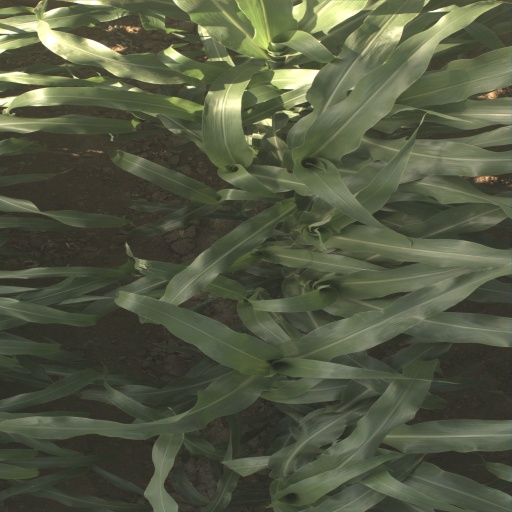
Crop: sorghum